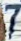
Number: 7